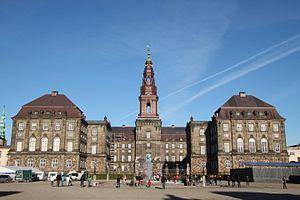
Le château de Christiansborg, surnommé « Borgen », est le siège du Parlement danois, le Folketing, du ministère d'État et de la Cour suprême. Il est situé sur l'île de Slotsholmen au centre de Copenhague.